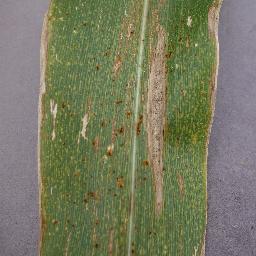
Label: Corn___Northern_Leaf_Blight